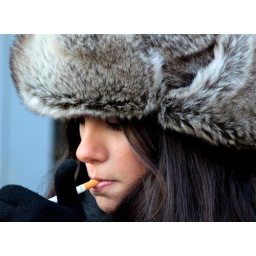
A pretty young girl in camden high street to day 2nd jan 2010